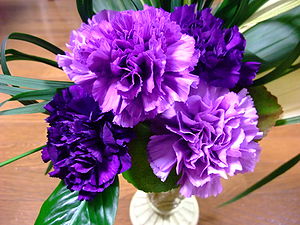
Havenellike / Farver
En gensplejset lilla havenellike (Dianthus caryophyllus)
Havenellike er en art af nellikeslægten. Den er formentlig hjemmehørende i Middelhavsområdet, men dens nøjagtige rækkevidde er ukendt på grund af omfattende dyrkning i de sidste 2000 år.